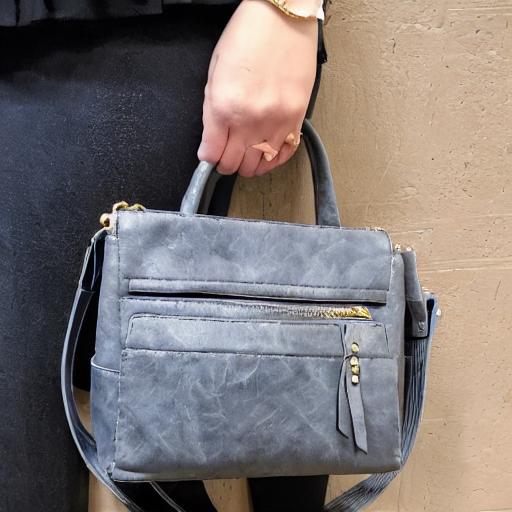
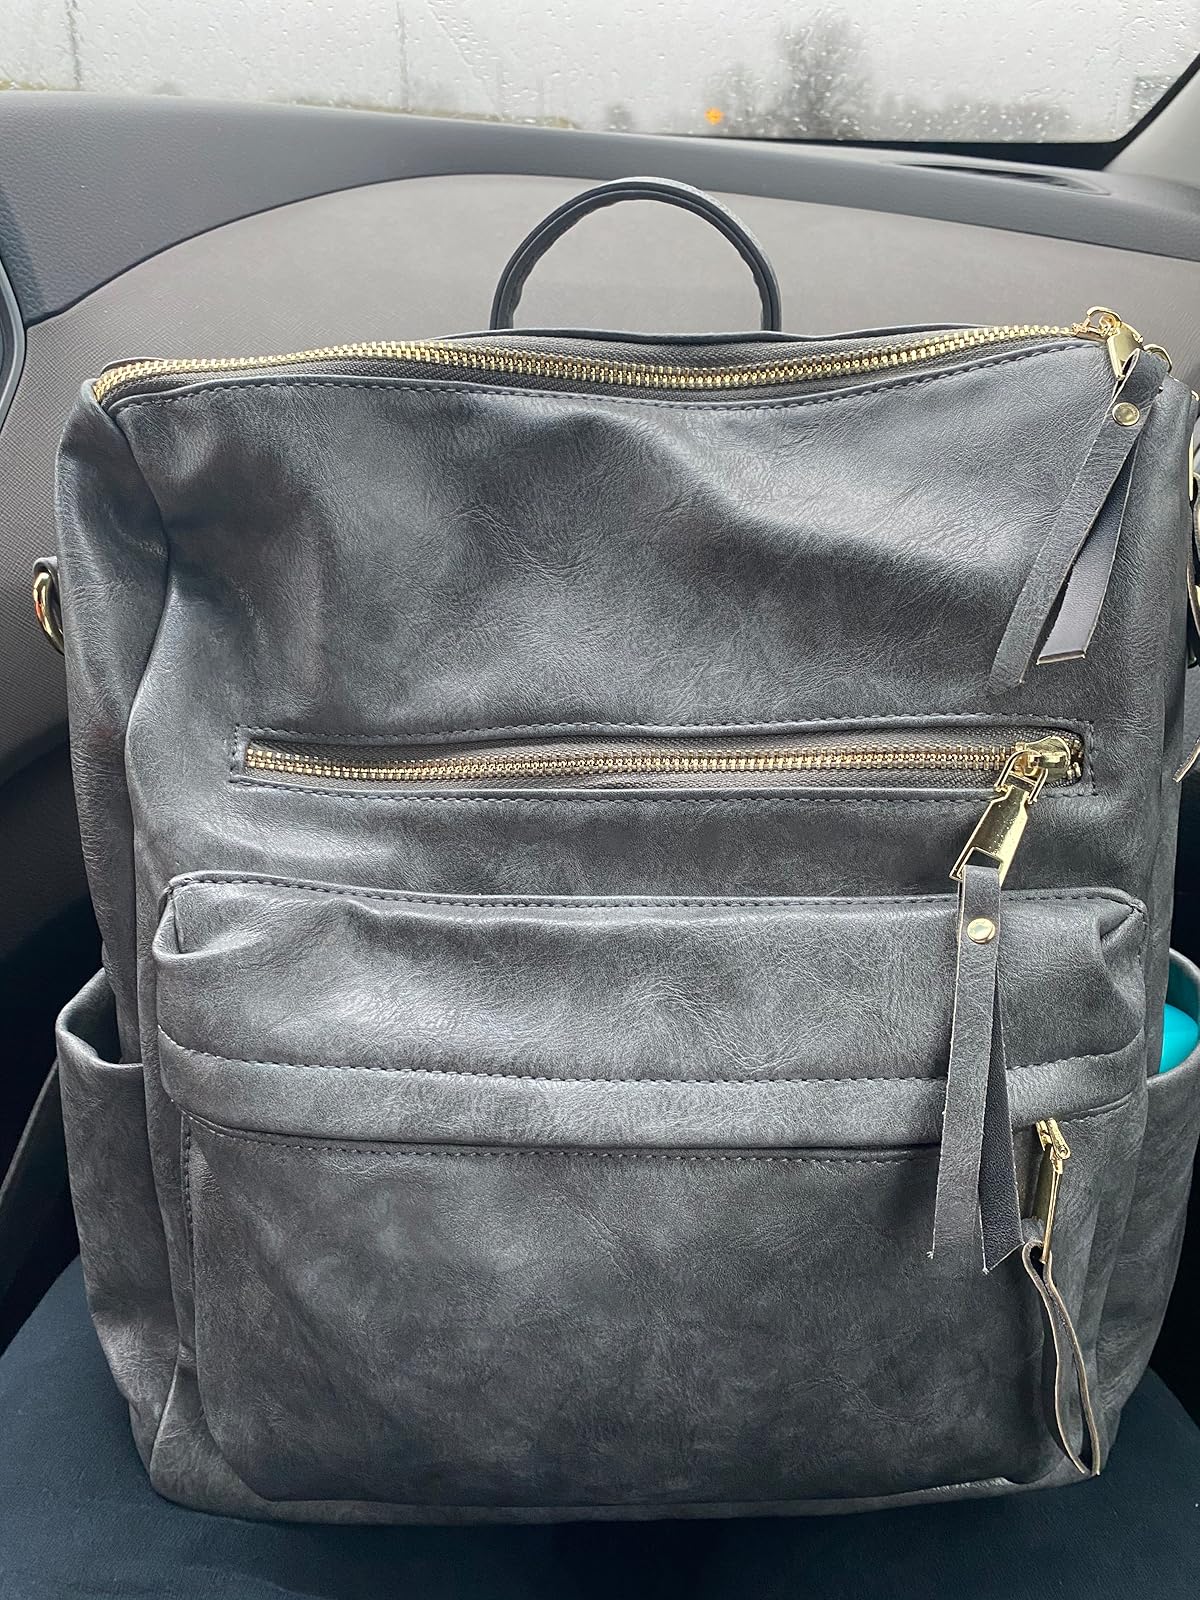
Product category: accessories_handbag
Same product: no